Coffee production in India

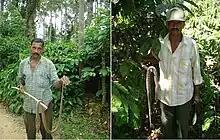
Cobras on an Indian coffee plantation

One of the most prevalent diseases that coffee plants are subjected to in India is fungal growth. This fungus is called the "Hemileia vastatrix," an endophytous that grows within the matter of the leaf; an effective remedy has not yet been discovered to eliminate it. Another prevalent disease is known as coffee rot, which can cause severe damage during the rainy season, particularly to plantations in Karnataka. "Pellicularia koleroga" is the name given to this rot or rust, which turns the leaves a black color with a slimy gelatinous film. It is now classified as "Ceratobasidium noxium" This causes the coffee leaves and clusters of coffee berries to drop to the ground. In addition, snakes such as cobras are a nuisance and potential threat to workers in Indian coffee plantations.